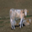
Label: cattle